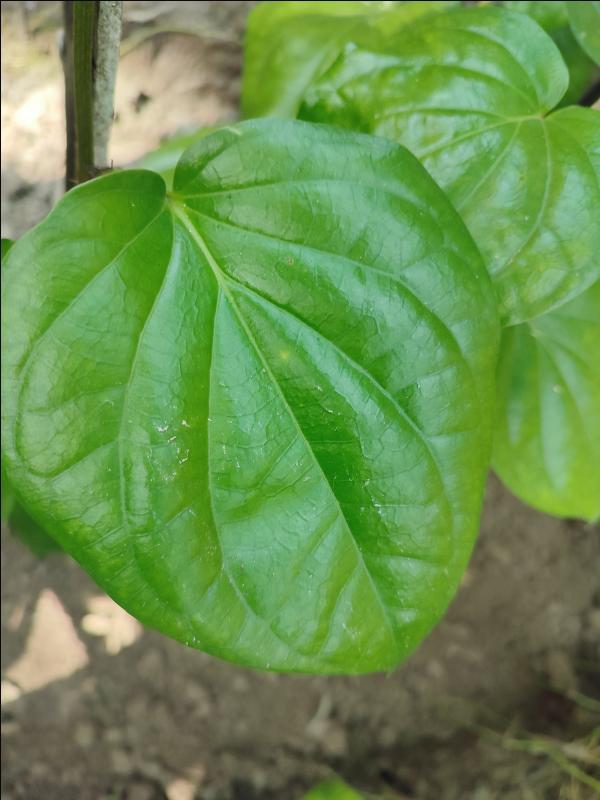
Label: Healthy_Leaf